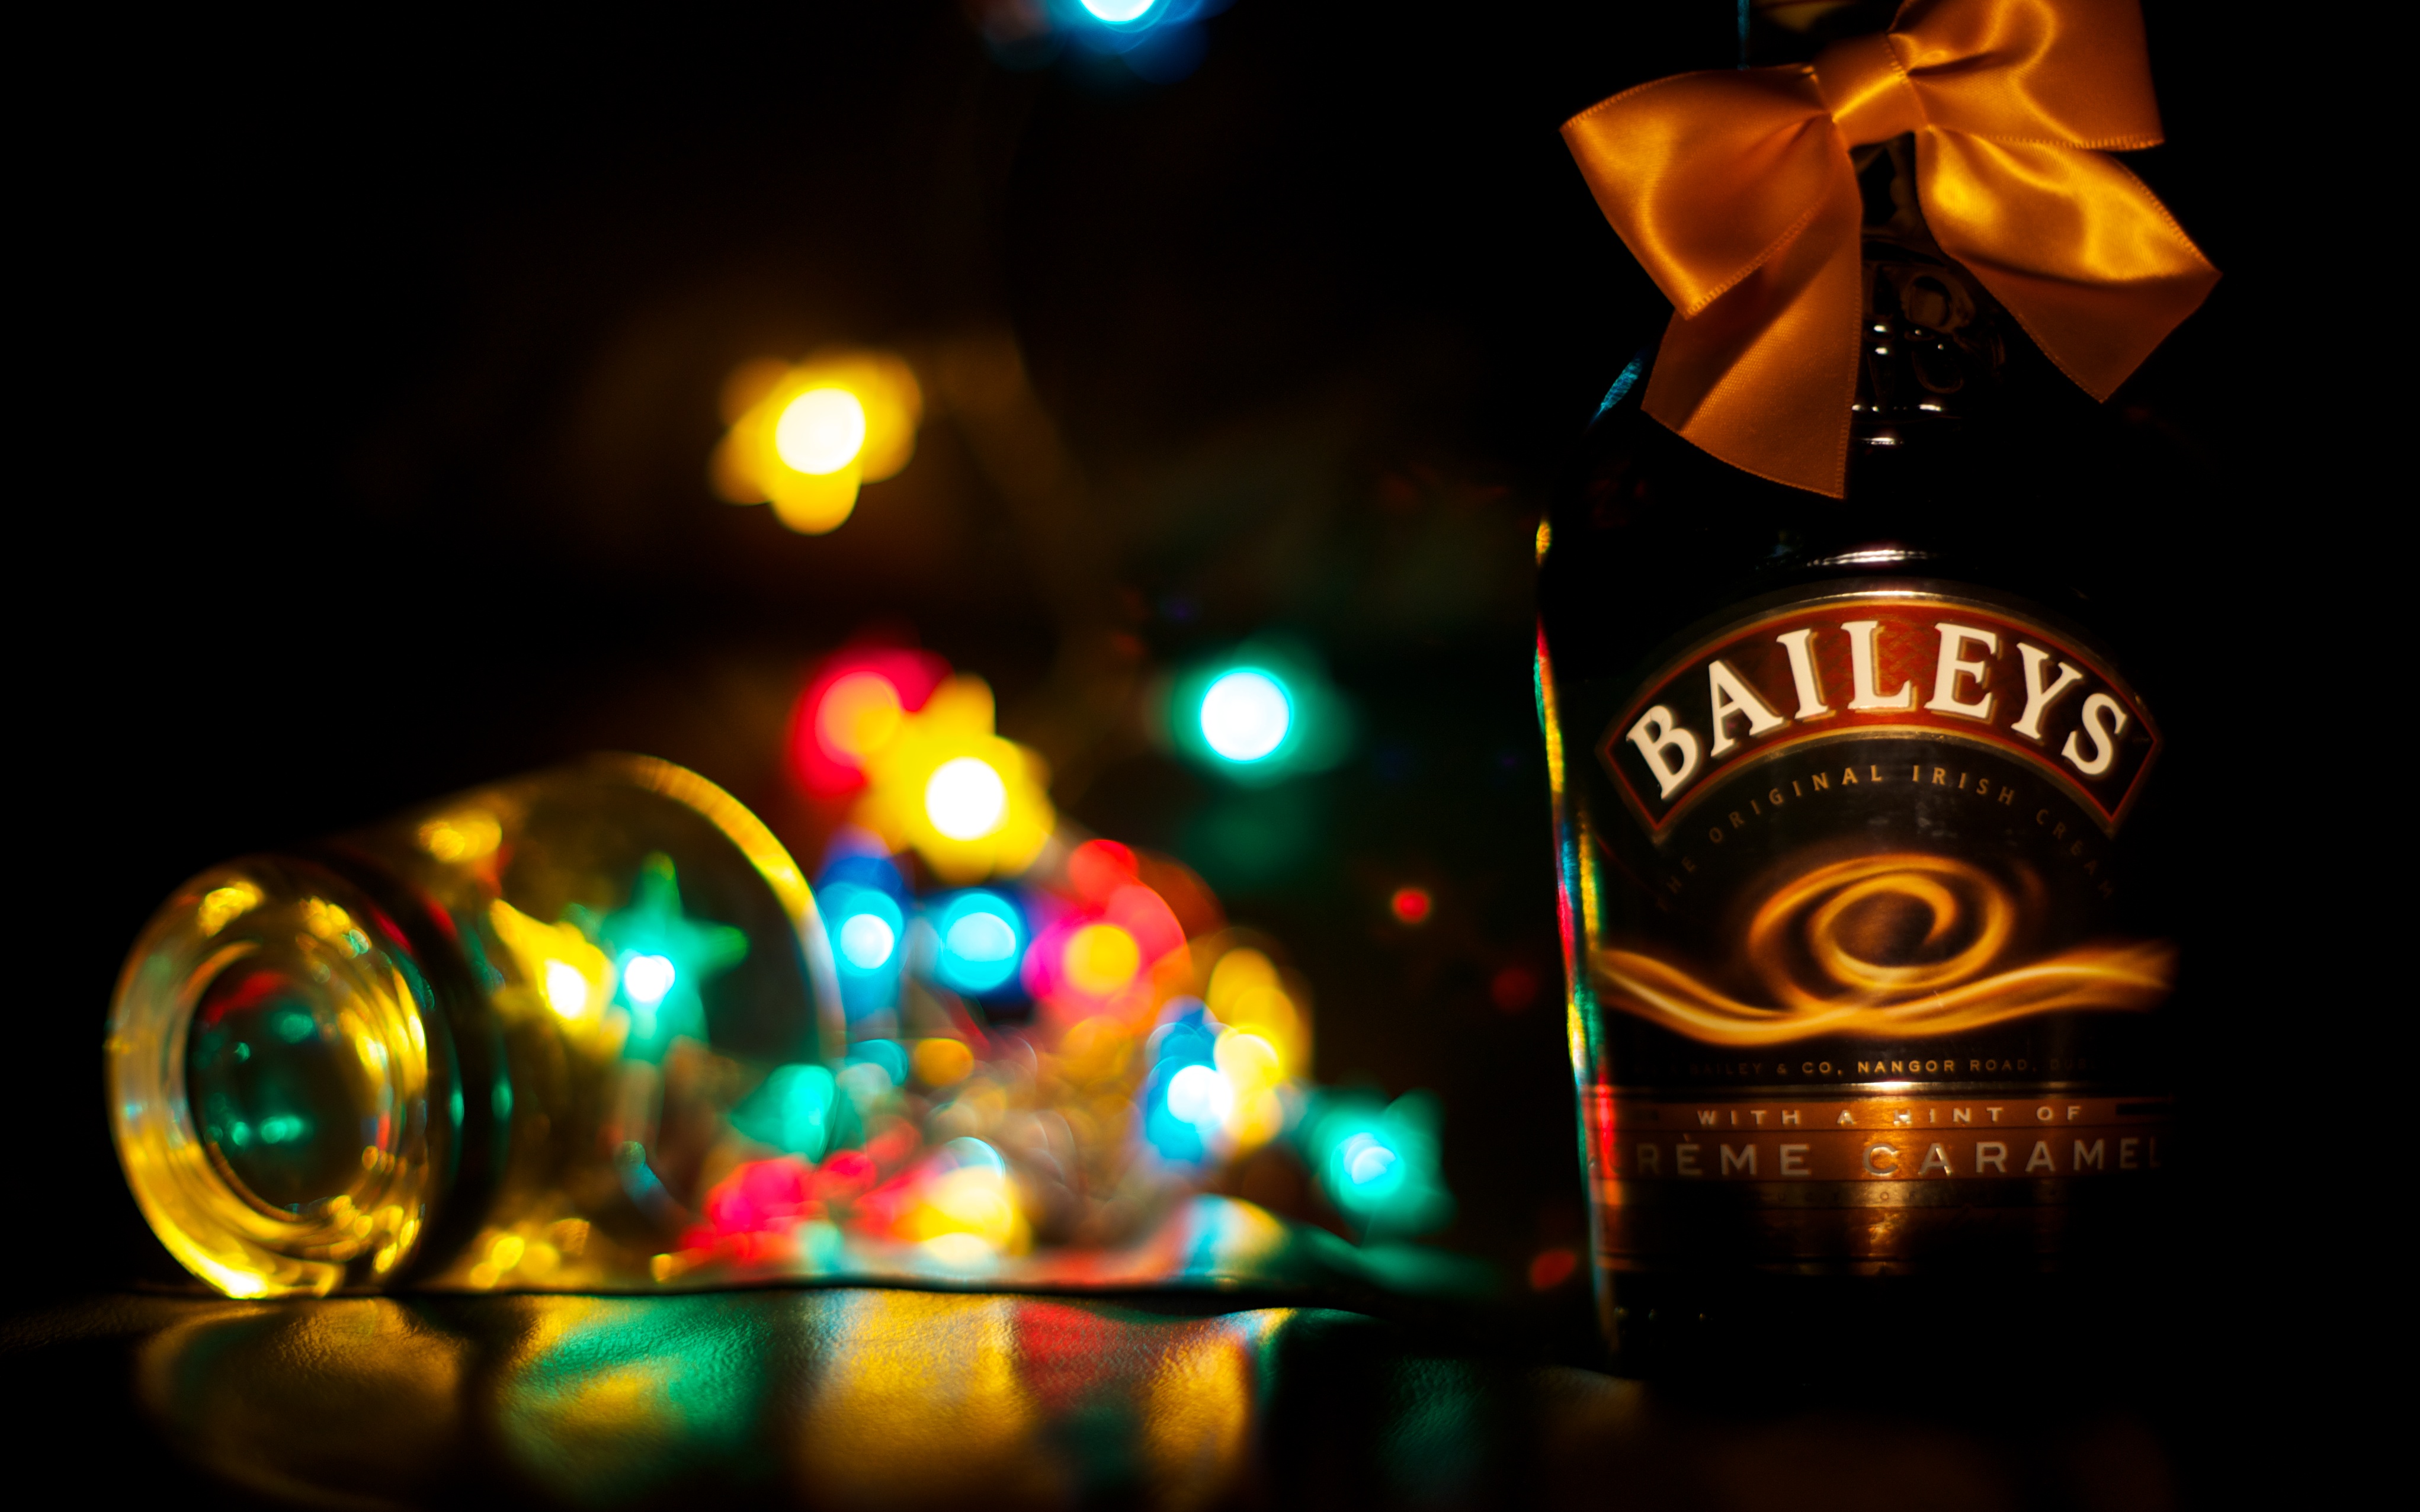
light, bokeh, night, glass, milk, lighting, booze, colors, 50mm, sony, dof, dairy, a700, creme, tuesday, baileys, tipsytuesday, drinksensibly